Machine

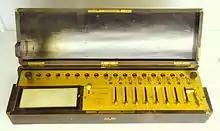
The arithmometre was designed by Charles Xavier Thomas, , for the four rules of arithmetic. It was manufactured 1866–1870 AD and exhibited in the Tekniska museet, Stockholm, Sweden.

A mechanical system manages power to accomplish a task that involves forces and movement. Modern machines are systems consisting of (i) a power source and actuators that generate forces and movement, (ii) a system of mechanisms that shape the actuator input to achieve a specific application of output forces and movement, (iii) a controller with sensors that compare the output to a performance goal and then directs the actuator input, and (iv) an interface to an operator consisting of levers, switches, and displays. This can be seen in Watt's steam engine in which the power is provided by steam expanding to drive the piston. The walking beam, coupler and crank transform the linear movement of the piston into rotation of the output pulley. Finally, the pulley rotation drives the flyball governor which controls the valve for the steam input to the piston cylinder.